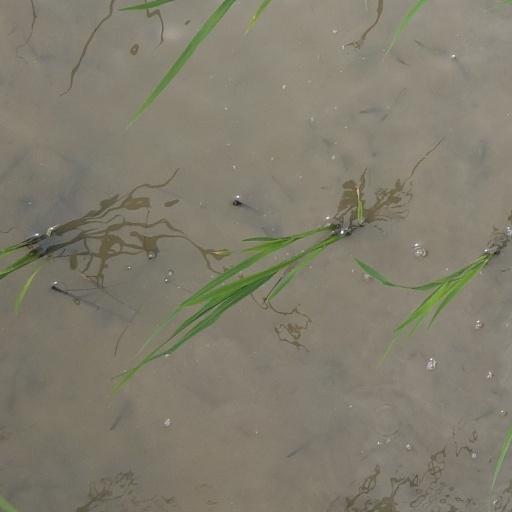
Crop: rice